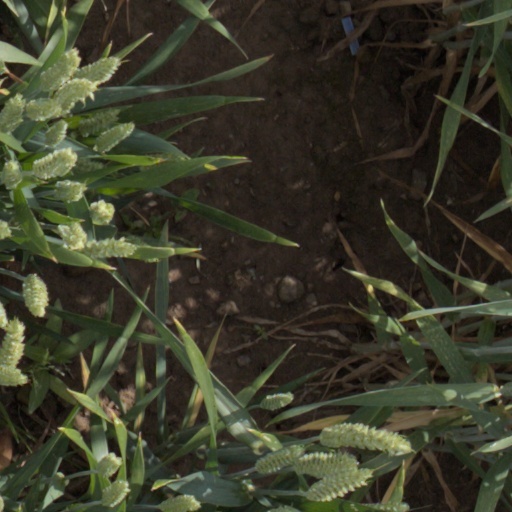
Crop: wheat